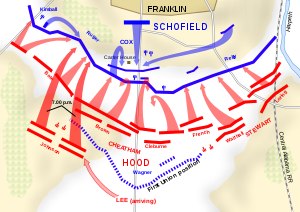
Andet slag ved Franklin / Slaget
Slaget ved Franklin      Konfødererede      Unionen
Andet slag ved Franklin blev udkæmpet ved Franklin, Tennessee, den 30. november 1864 som led i Franklin-Nashville kampagnen i den amerikanske borgerkrig. Det var en af de værste katastrofer under krigen for den konfødererede hær. Selv om det var unionens Army of the Ohio, under ledelse af generalmajor John M. Schofield, der forlod slagmarken efter slaget, havde den konfødererede hær lidt ødelæggende tab – heriblandt 6 generaler, som var døde eller døende – ved de mislykkede frontalangreb mod Unionens linje – nogle gange kaldet "Pickett's Charge of the West." Et yderligere nederlag i det efterfølgende slaget ved Nashville i december betød enden for den konfødererede general John Bell Hoods Army of Tennessee som kampstyrke.